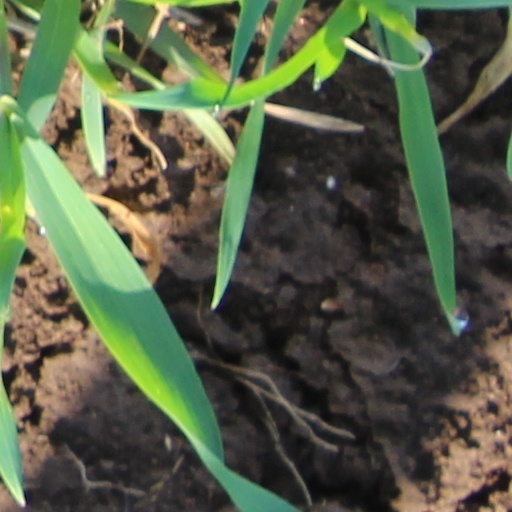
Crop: wheat